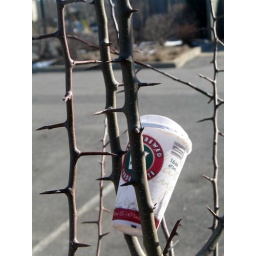
Styrofoam cup stuck in a tree with huge thorns.